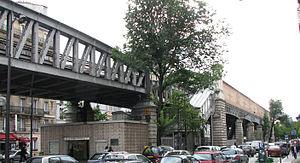
Station de métro parisien Sèvres Lecourbe
La liste des stations du métro de Paris propose un aperçu des stations actuellement en service, fermées ou autres, du métro de Paris, en France. Le métro a ouvert en 1900 et comprend 302 stations et 383 points d'arrêt, depuis le 23 mars 2013. Les stations fermées ne sont pas comptées dans le total.